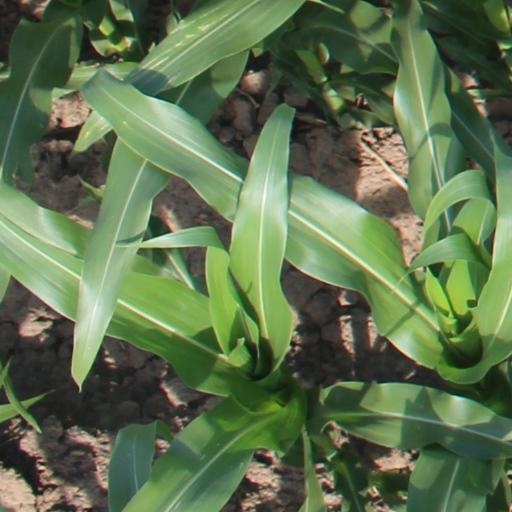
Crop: maize; corn